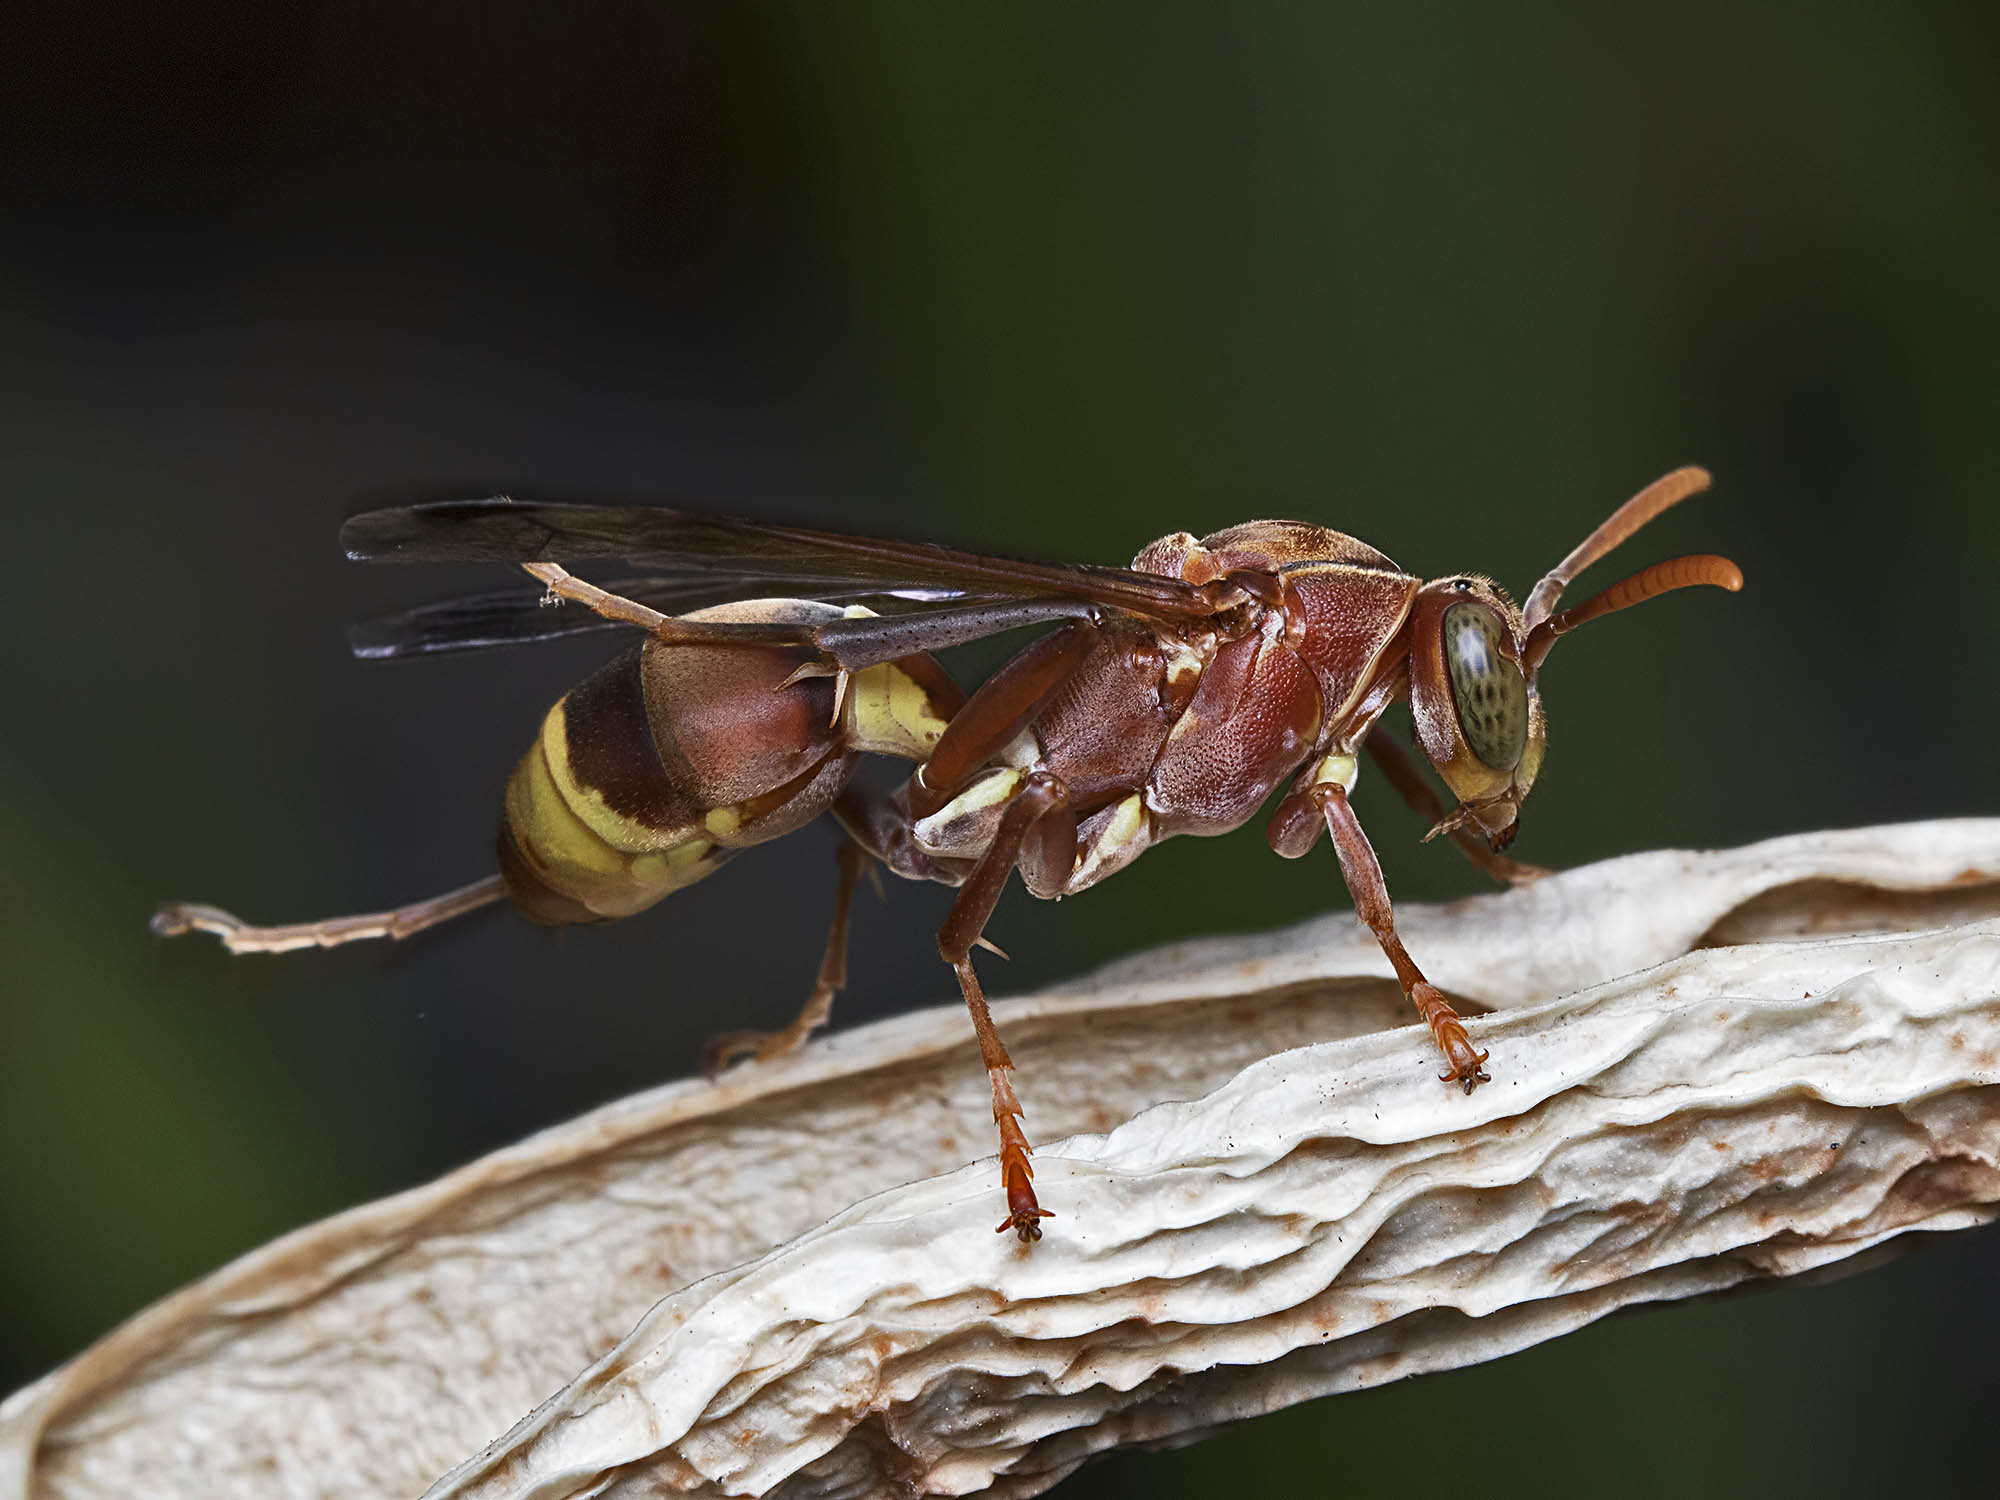
nature, photography, fly, insect, fauna, invertebrate, close up, hornet, india, arthropoda, ant, wasp, pest, ariansuresh, animalia, neoptera, hymenopterida, hymenoptera, apocrita, chennai, tamilnadu, otherextensiontube13mm, macro photography, paperwasp, vespoidea, vespidae, polistinae, ropalidia, arthropod, membrane winged insect